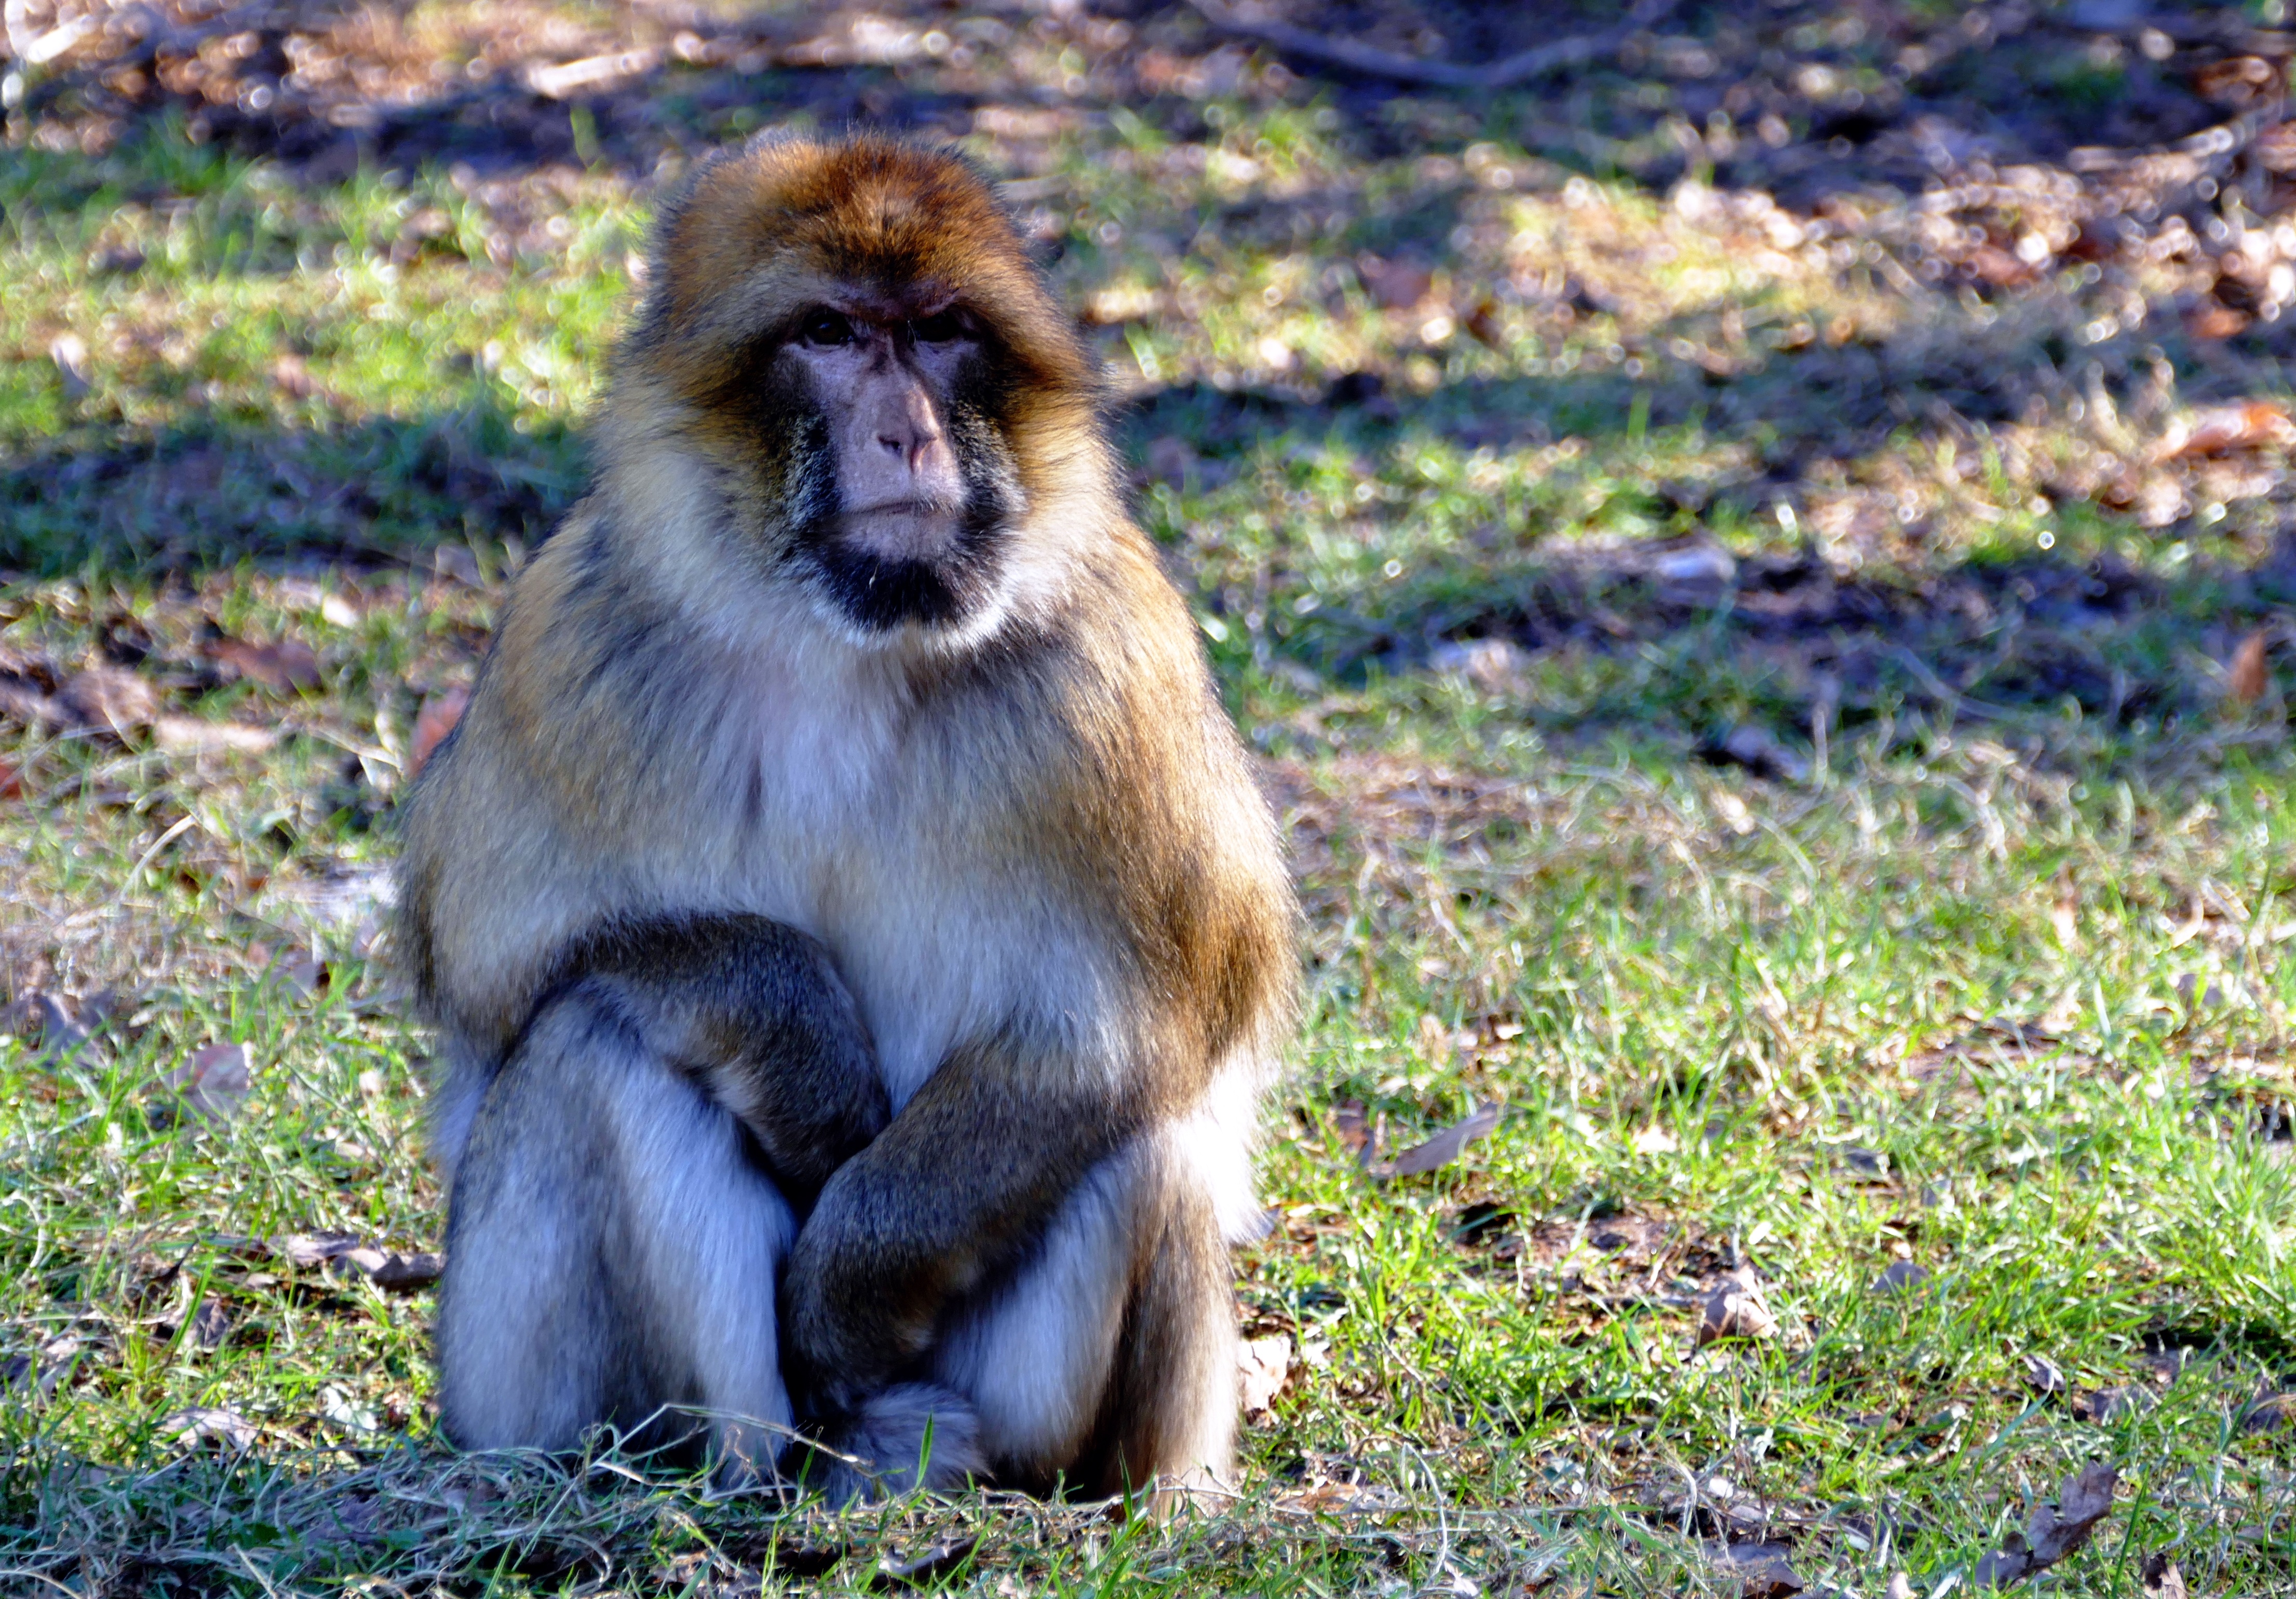
nature, outdoor, animal, wildlife, wild, zoo, fur, brown, mammal, monkey, fauna, primate, ape, baboon, safari, barbary, macaque, old world monkey, barbary macaque, outdoor recreation